Frederik-Valdemar Olsen

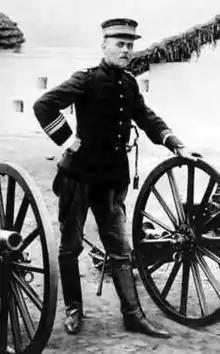
Olsen as a young officer

Olsen sailed from Antwerp to Boma in December 1898, and was assigned to the Irebu camp under commander Luc-Arthur-Joseph Jeuniaux.